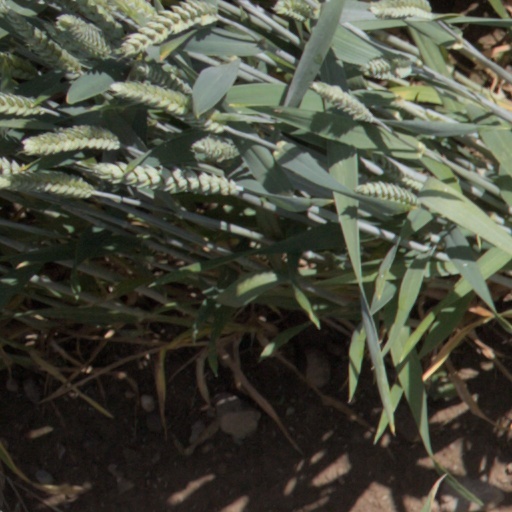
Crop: wheat